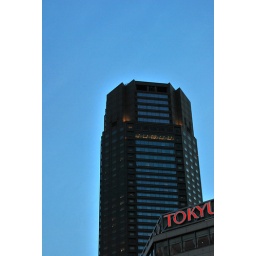
Cerulean tower in the sky : May 03, dusk Shibuya Tokyo 18:33:20